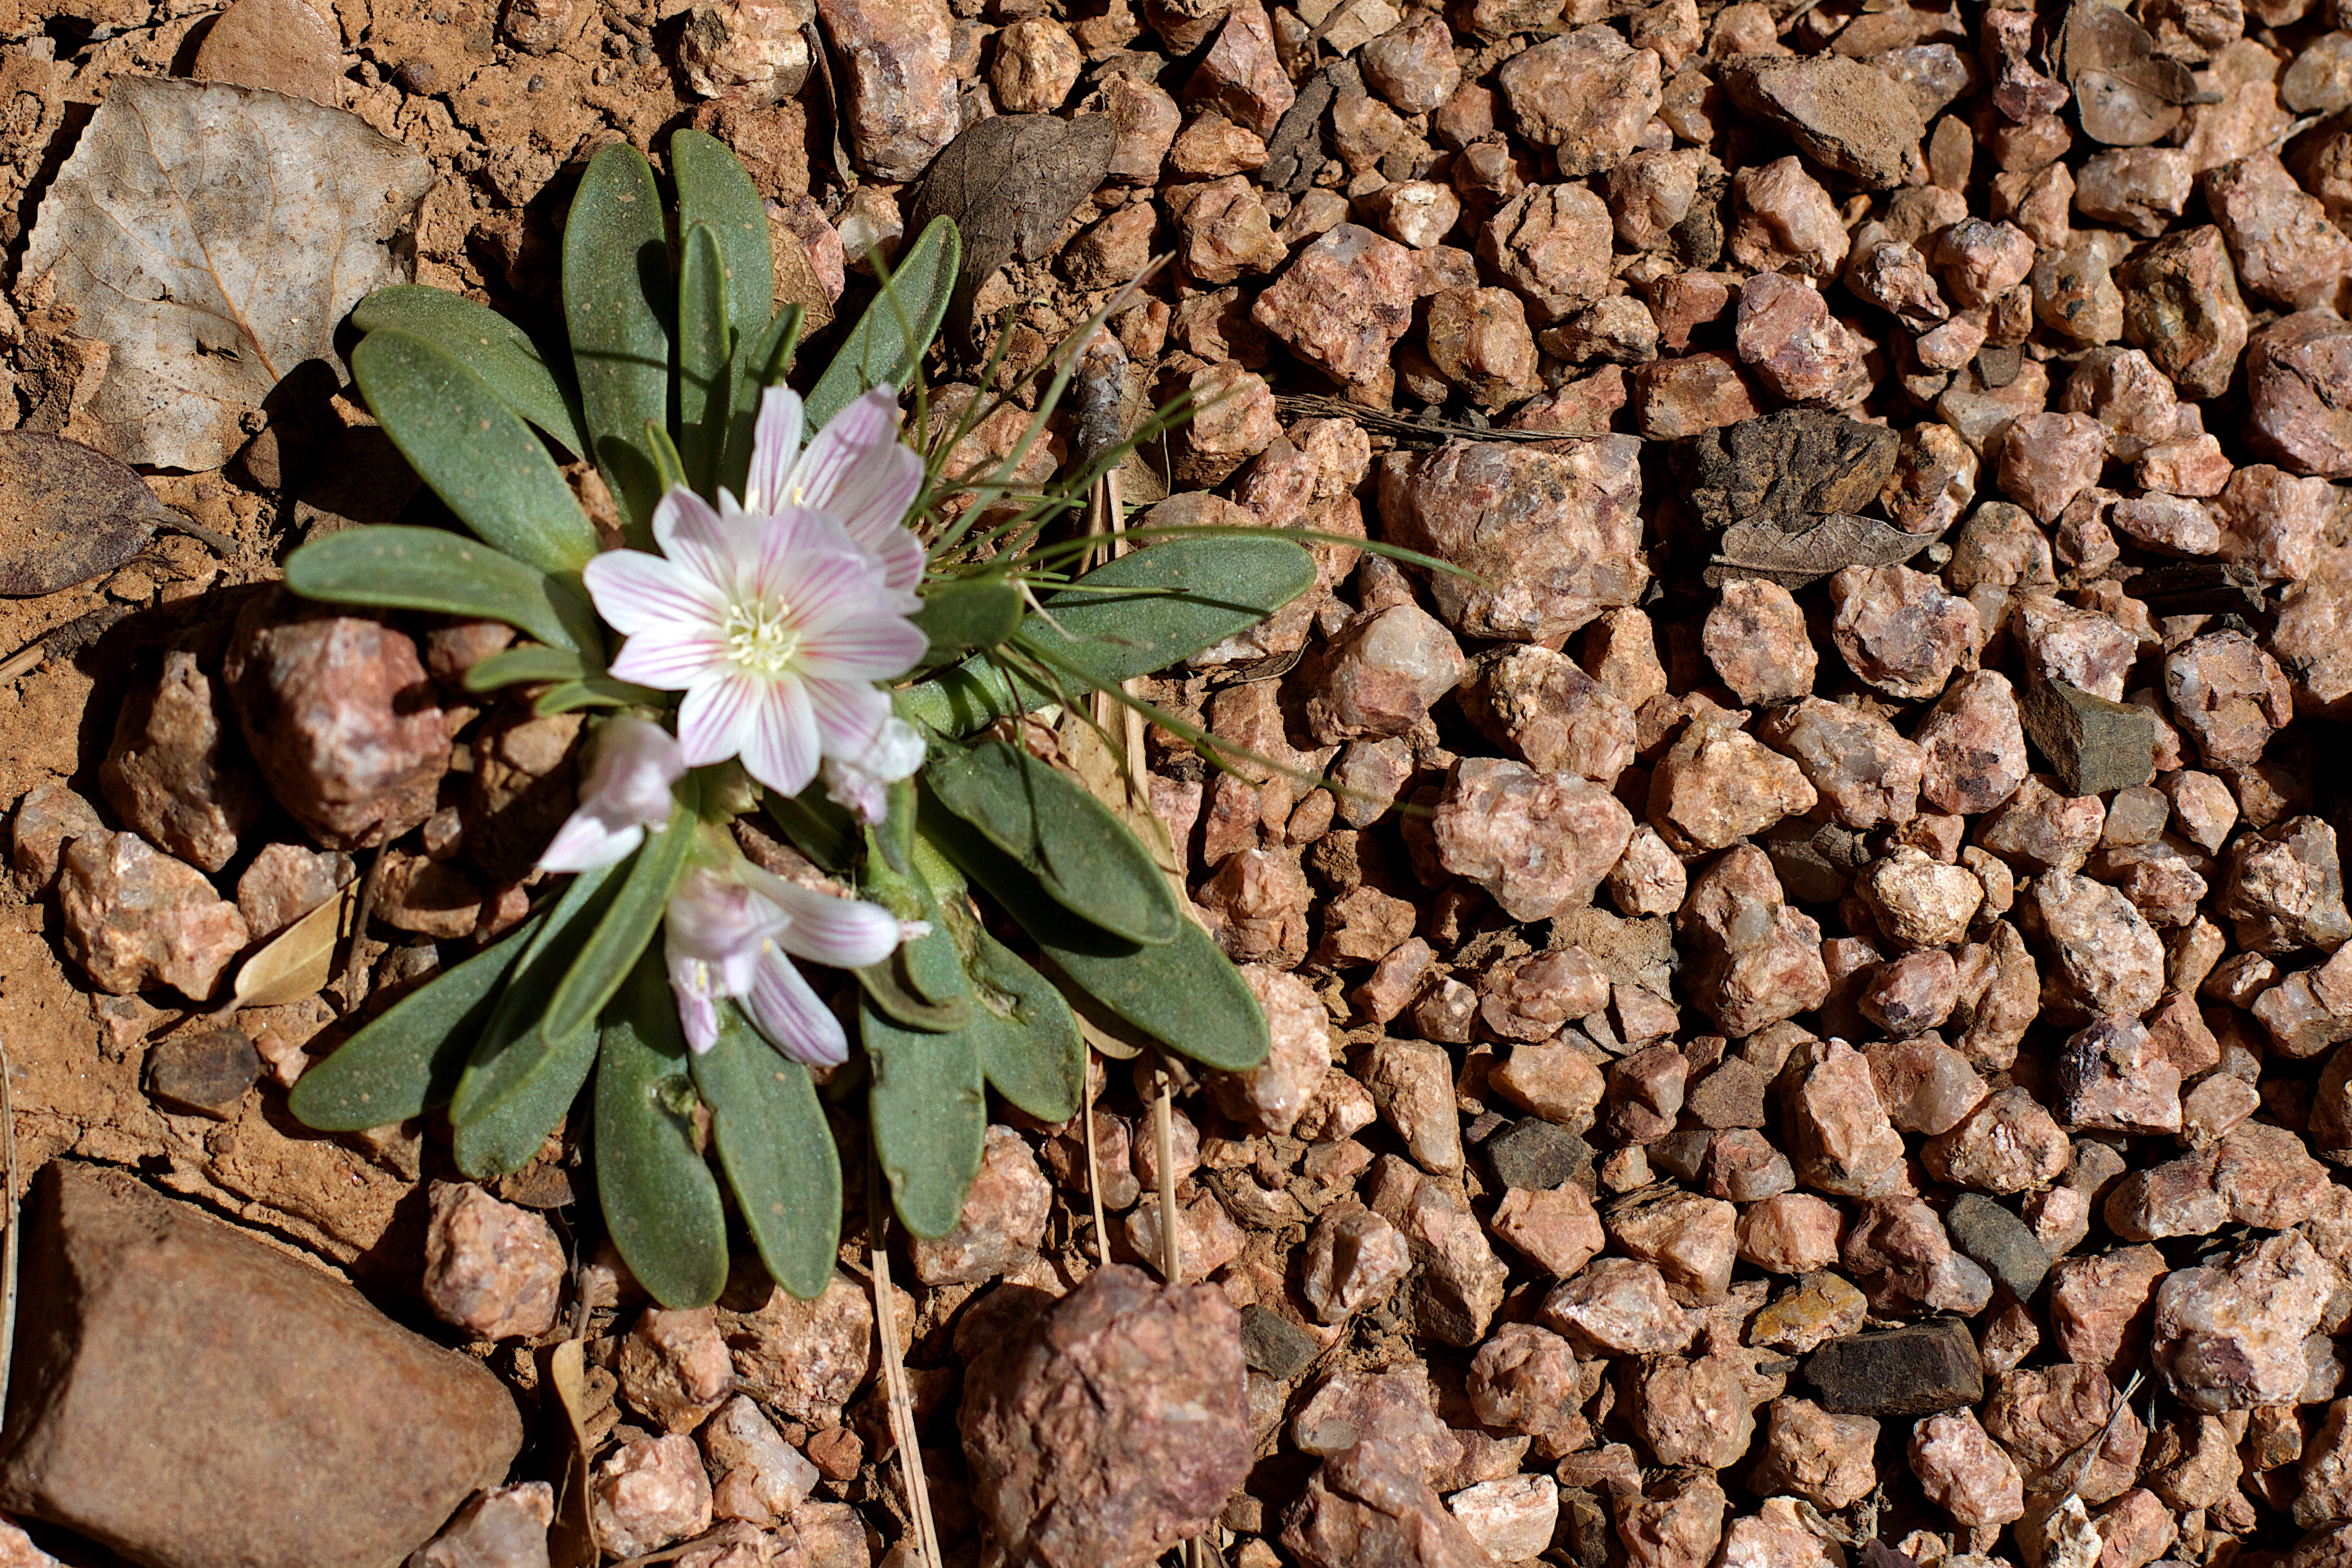
plant, leaf, flower, soil, botany, flora, flowering plant, land plant